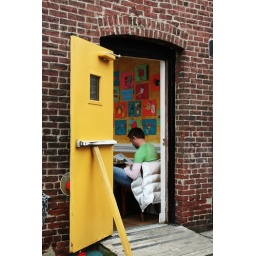
a man in green shirt